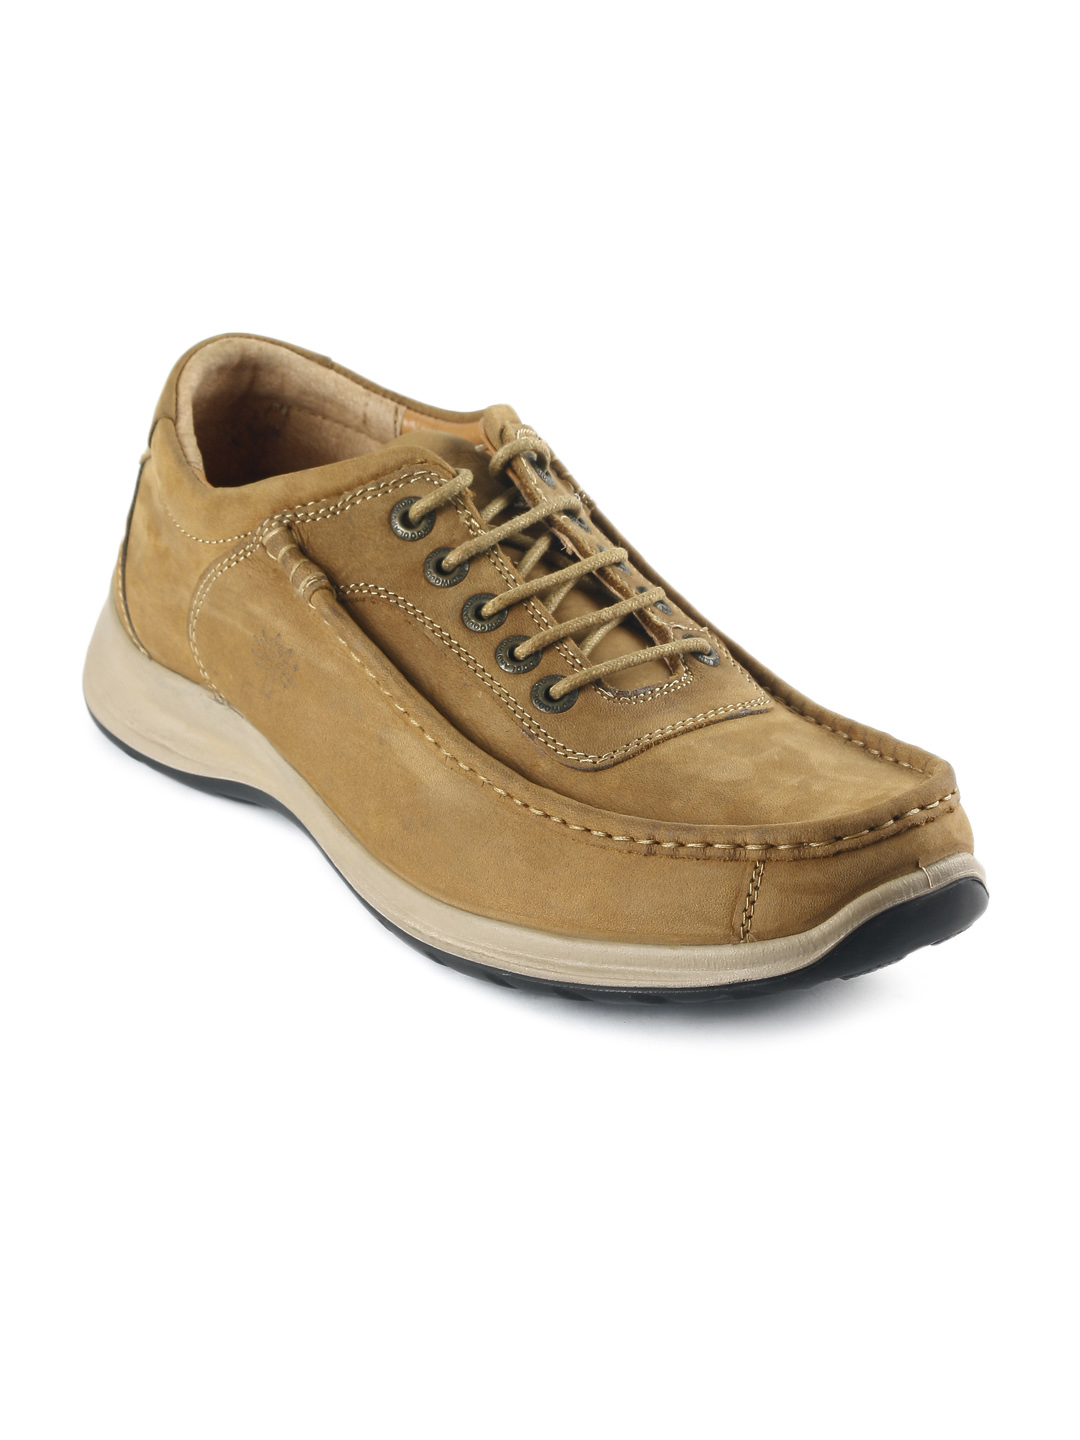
Woodland Men Camel Casual Shoes
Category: Footwear / Shoes / Casual Shoes
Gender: Men
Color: Brown
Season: Summer 2012
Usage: Casual